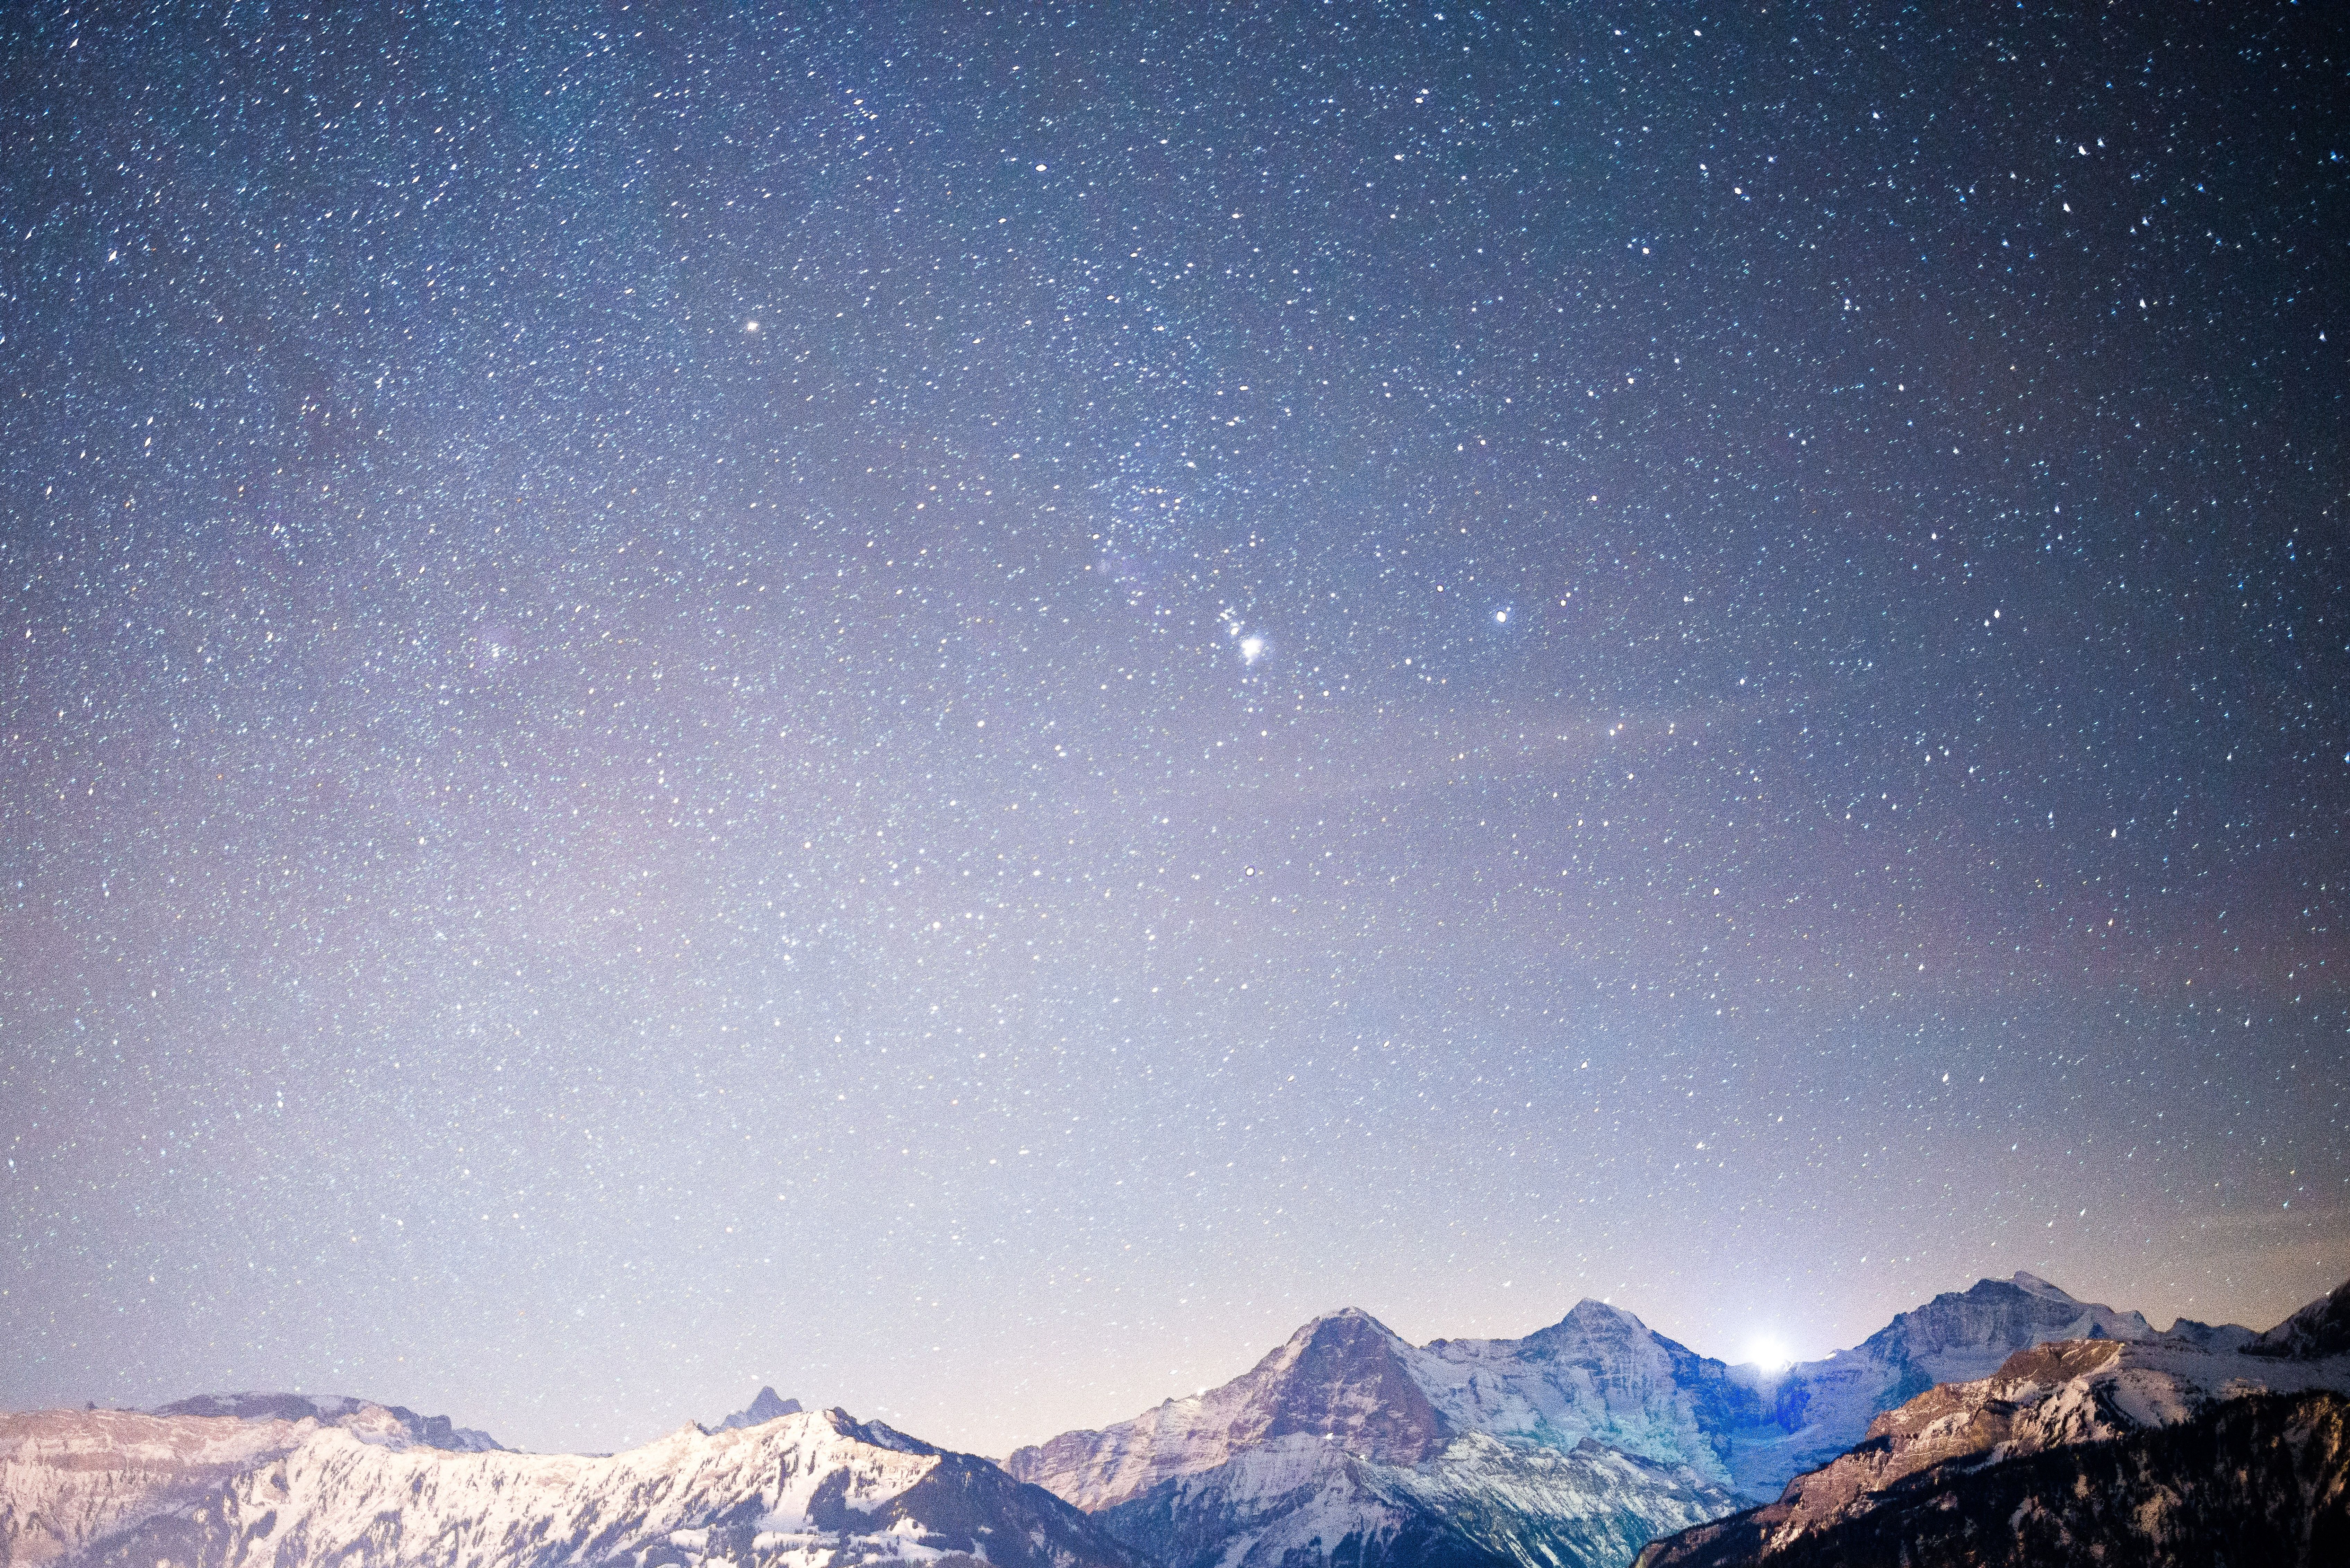
snow, sky, night, star, milky way, atmosphere, galaxy, cool image, astronomy, i, astronomical object